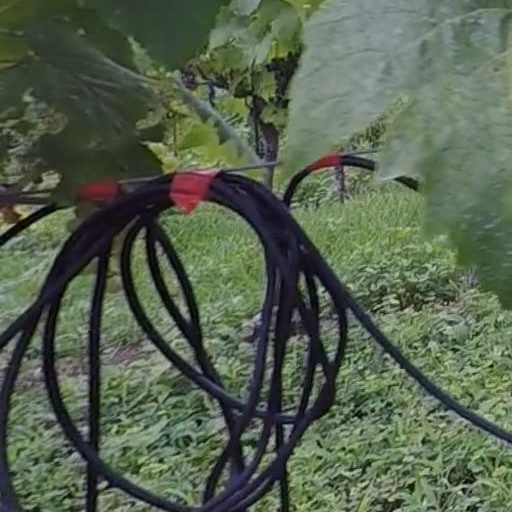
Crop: grape